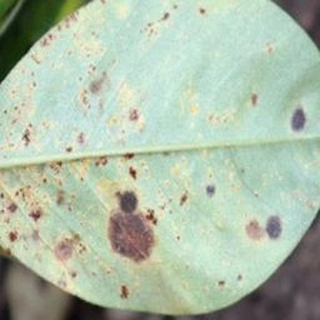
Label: groundnut_rust